The Pandora Directive

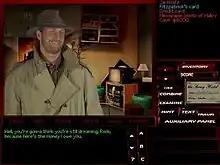
Dialog scene. Interface is similar to "Under a Killing Moon".

"The Pandora Directive" was one of the first adventure games to feature branching narratives and multiple endings. The player could take Tex down "Mission Street", where he takes the high road and wins the love of his longtime crush, Chelsee Bando. Mission Street has three possible endings. Down "Boulevard of Broken Dreams", Tex is a selfish and cynical jerk worrying only about the big payoff. Boulevard of Broken Dreams leads to four possible endings. If the player chooses neither path, Tex will go down "Lombard Street". On this path, he's not really a nice guy, but he's not mean either. Lombard Street leads to two possible endings, both of which are common to Mission Street. The "best" Mission Street ending is achieved when the player has taken the high road every time he was given the choice, and by exactly following two conversation paths earlier in the game.